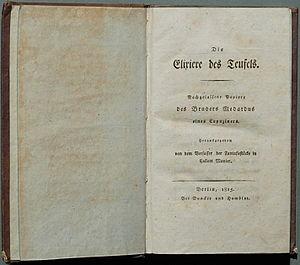
Ernst Theodor Amadeus Hoffmann [ɛʁnst ˈteːodoːɐ̯ amaˈdeːʊs ˈhɔfˌman], né Ernst Theodor Wilhelm Hoffmann le 24 janvier 1776 à Königsberg, en Prusse-Orientale, et mort le 25 juin 1822 à Berlin, est un écrivain romantique et un compositeur, également dessinateur et juriste allemand.